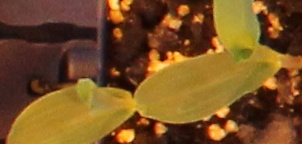
Label: Corn